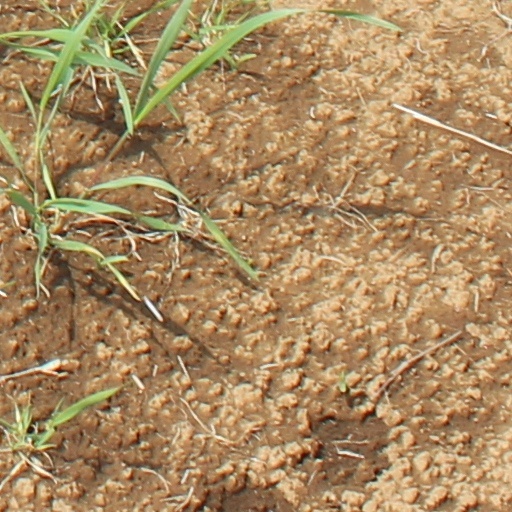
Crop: wheat